Šarūnas Gustainis

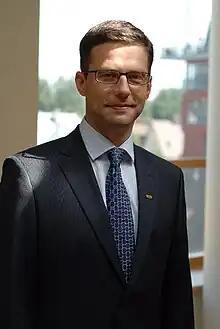
Gustanis

Šarūnas Gustainis (born 15 December 1975, Kaunas, Lithuania) is a Lithuanian businessman and politician, who was a member of the Seimas from 2012 to 2016.